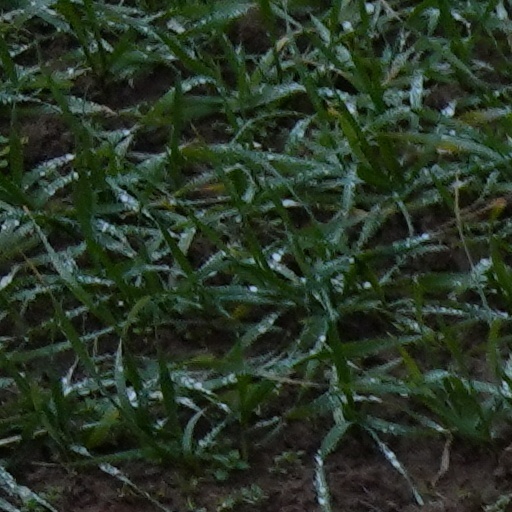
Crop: wheat